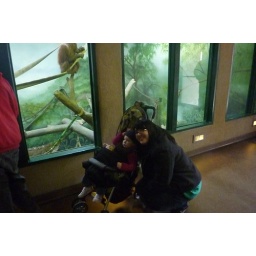
in the monkey house